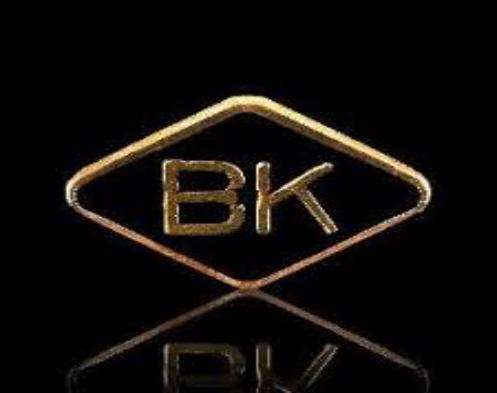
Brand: British Knights
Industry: Clothes